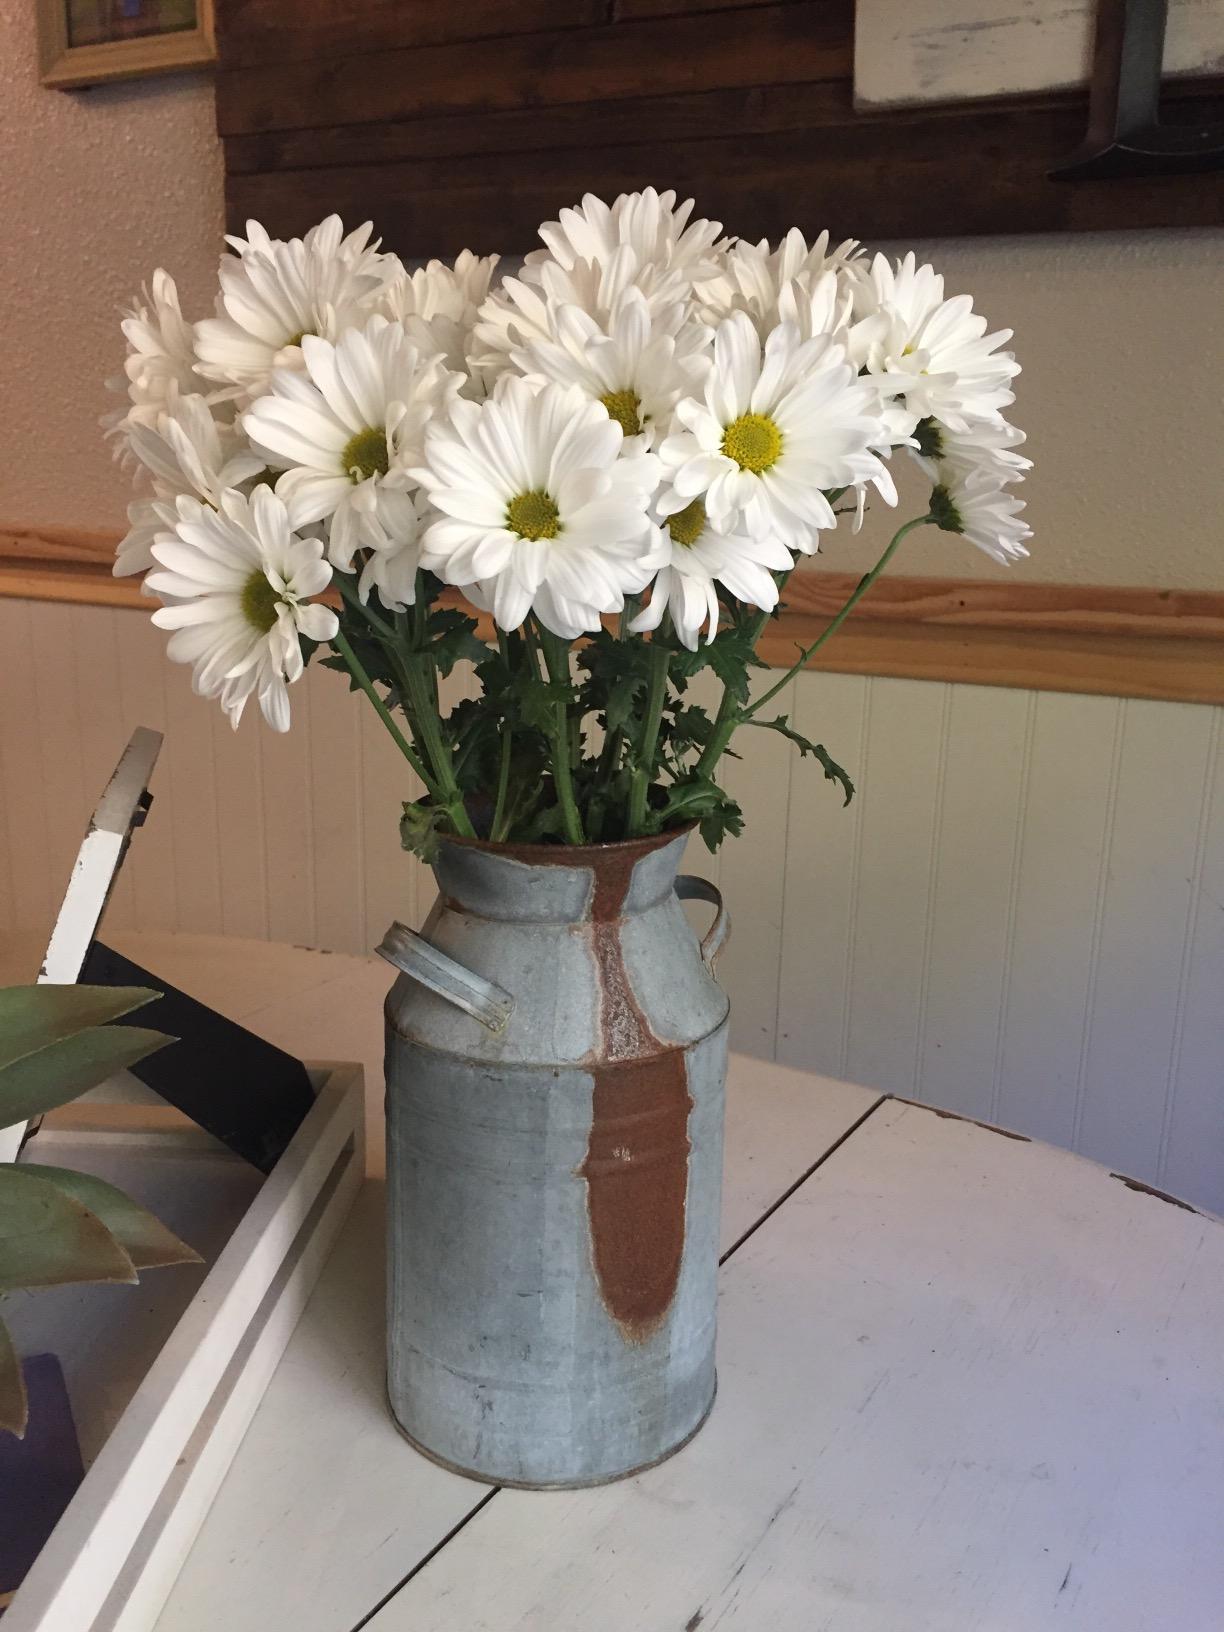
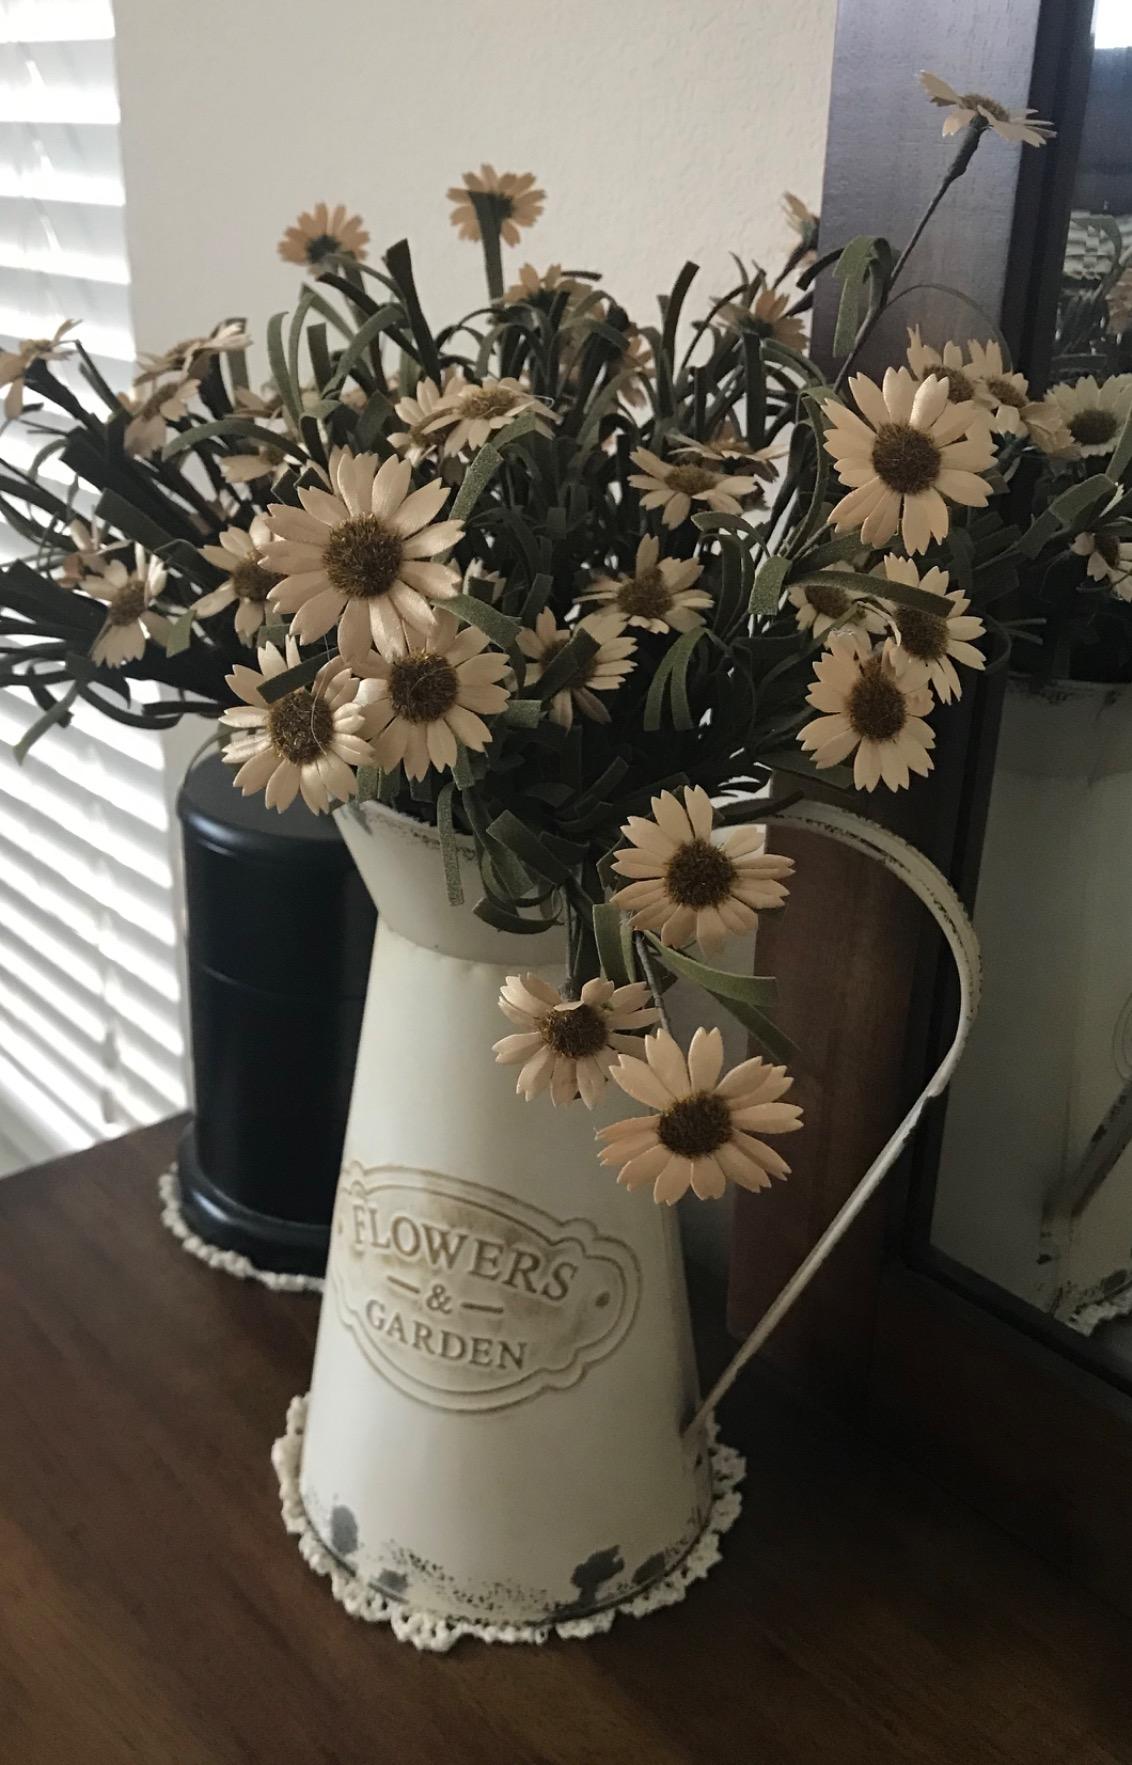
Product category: vase
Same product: no